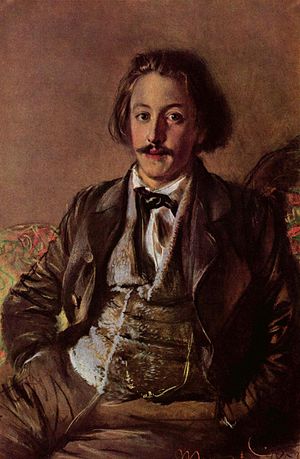
Vestlig historisk tøjmode / Tidslinje / 1536-1900
Adolf Friedrich Erdmann von Menzel fra 1853.
Tøjmoden er den norm, som angiver hvad der er smart tøj her og nu.